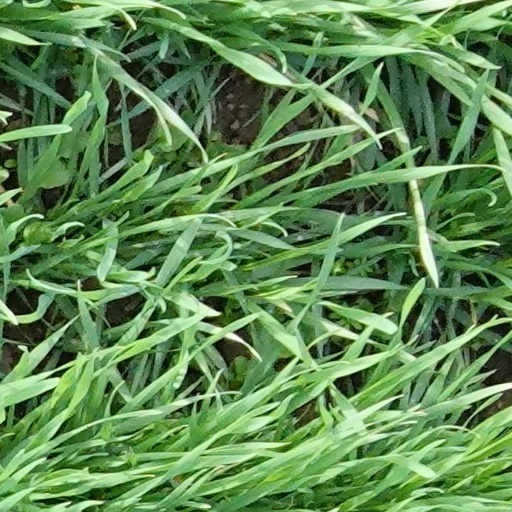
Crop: wheat